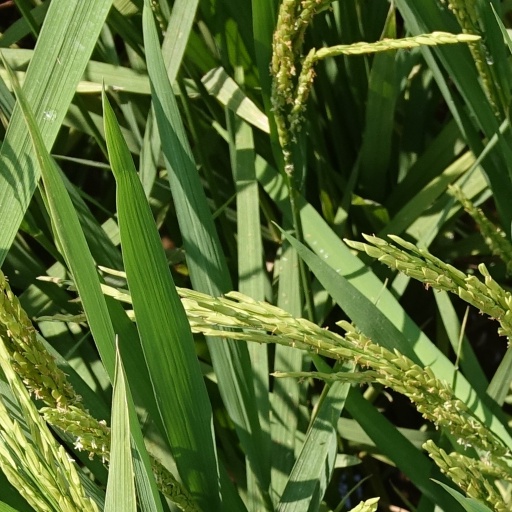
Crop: rice